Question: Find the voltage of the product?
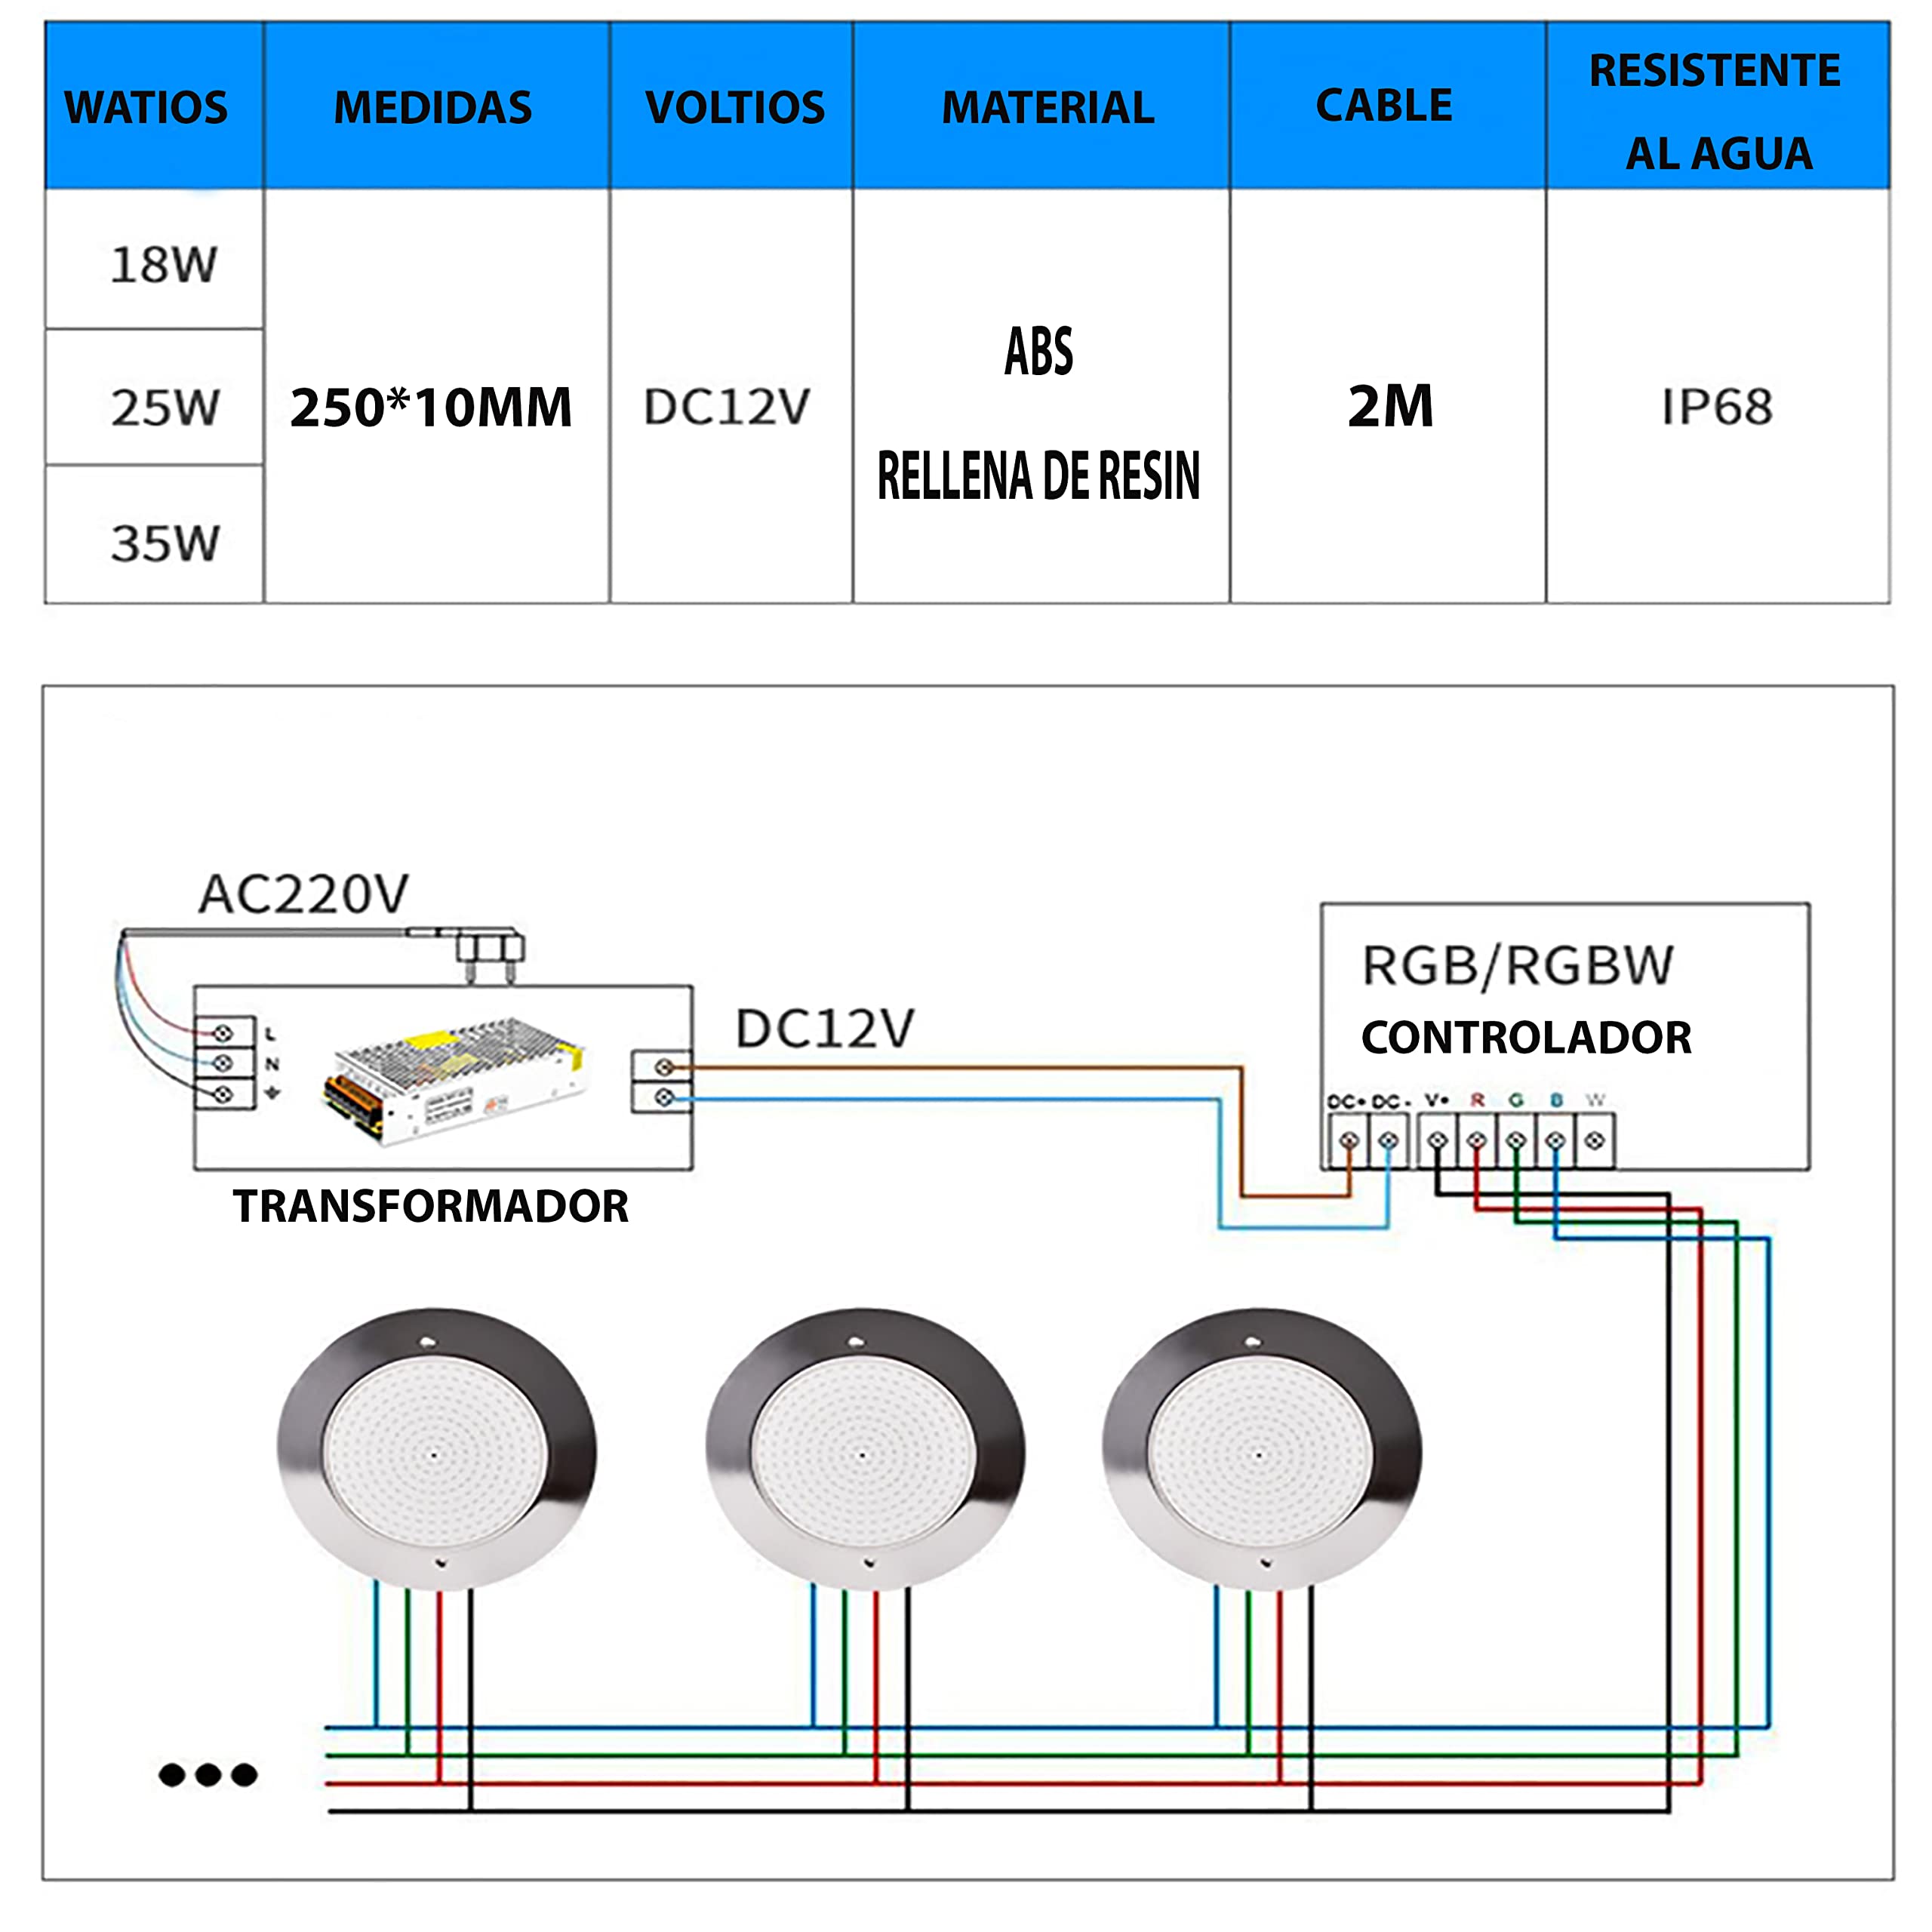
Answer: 12.0 volt